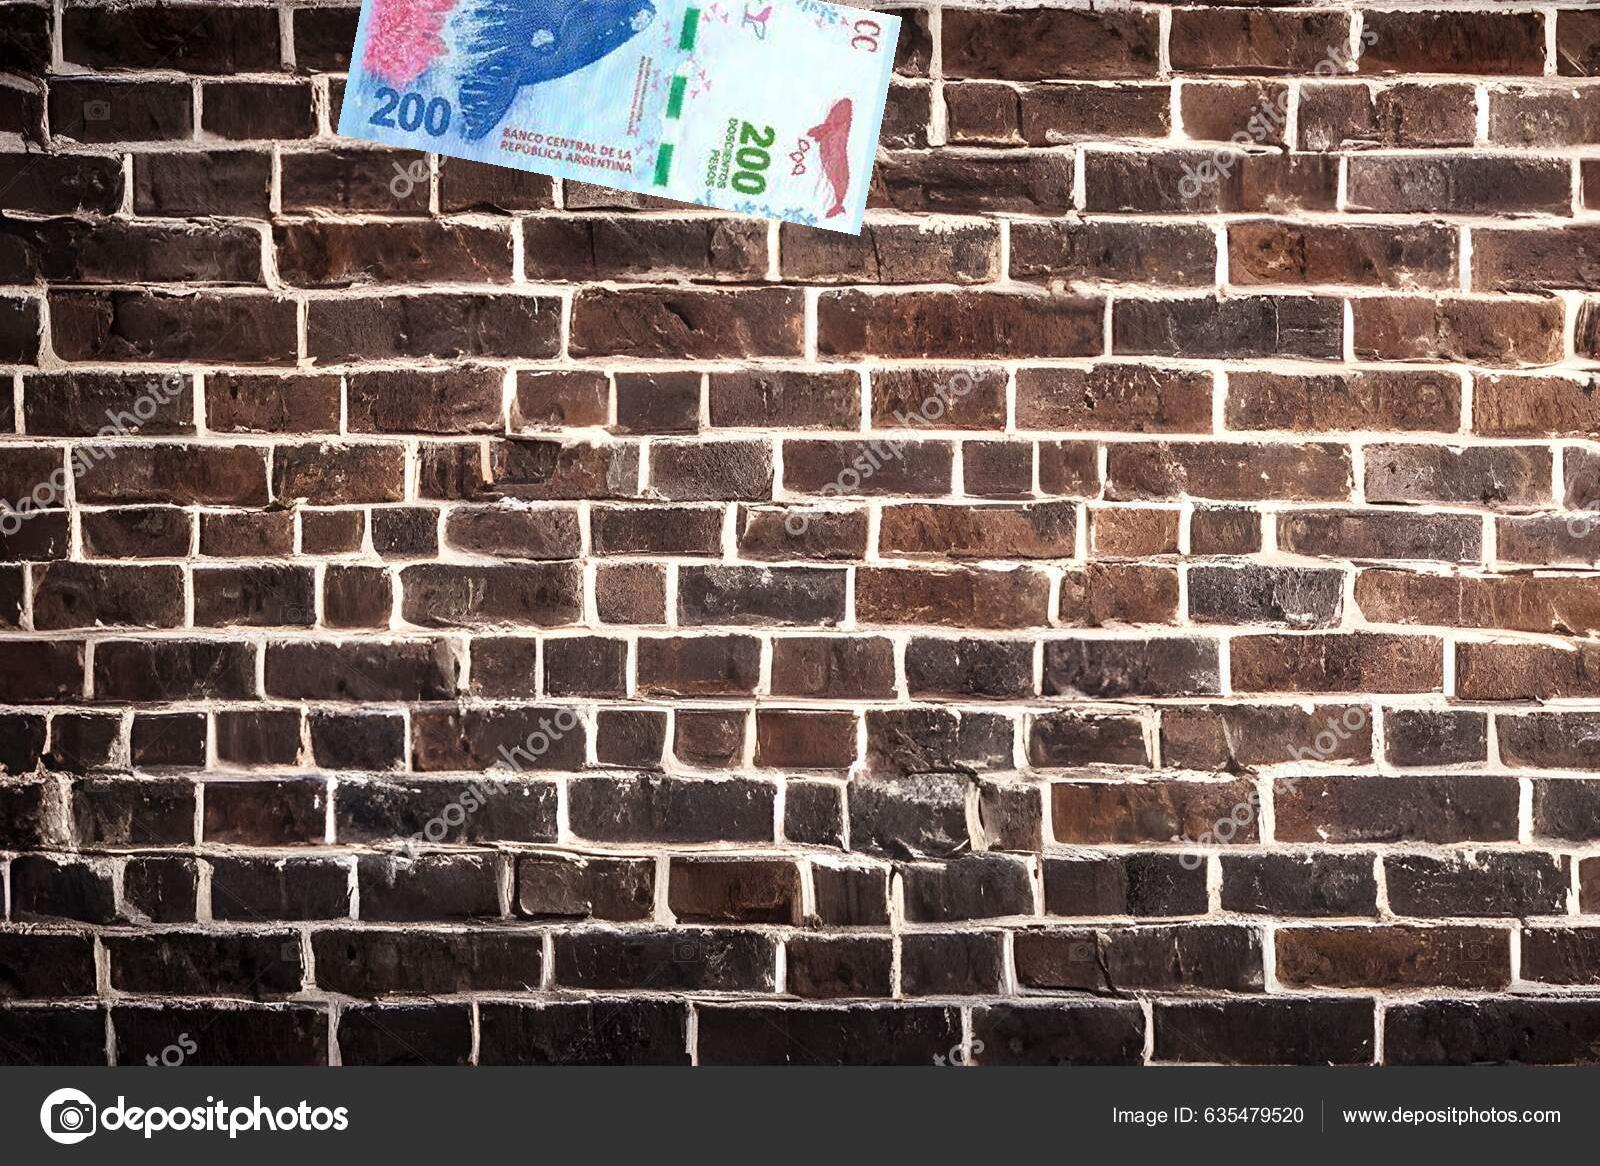
Denominación: 200